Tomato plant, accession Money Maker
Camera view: vertical (180 deg); turntable rotation: 150 degrees
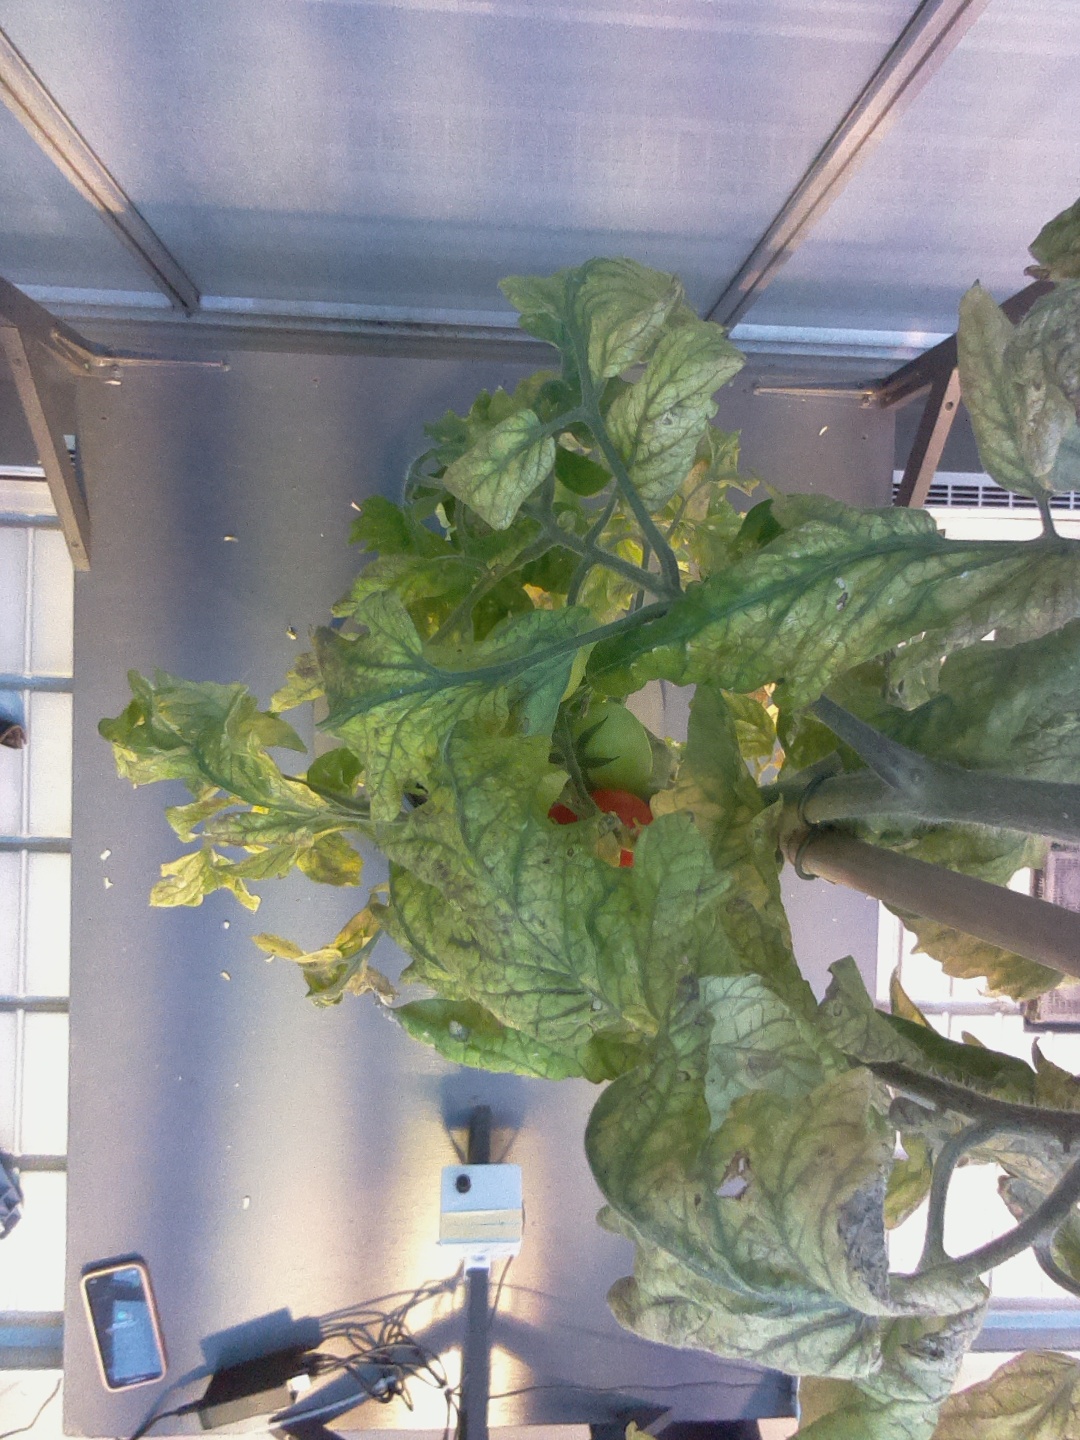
BBCH growth stage 82: 20%-30% of fruits show typical fully ripe color